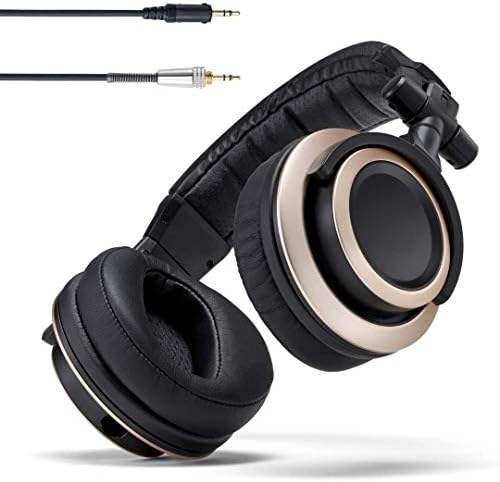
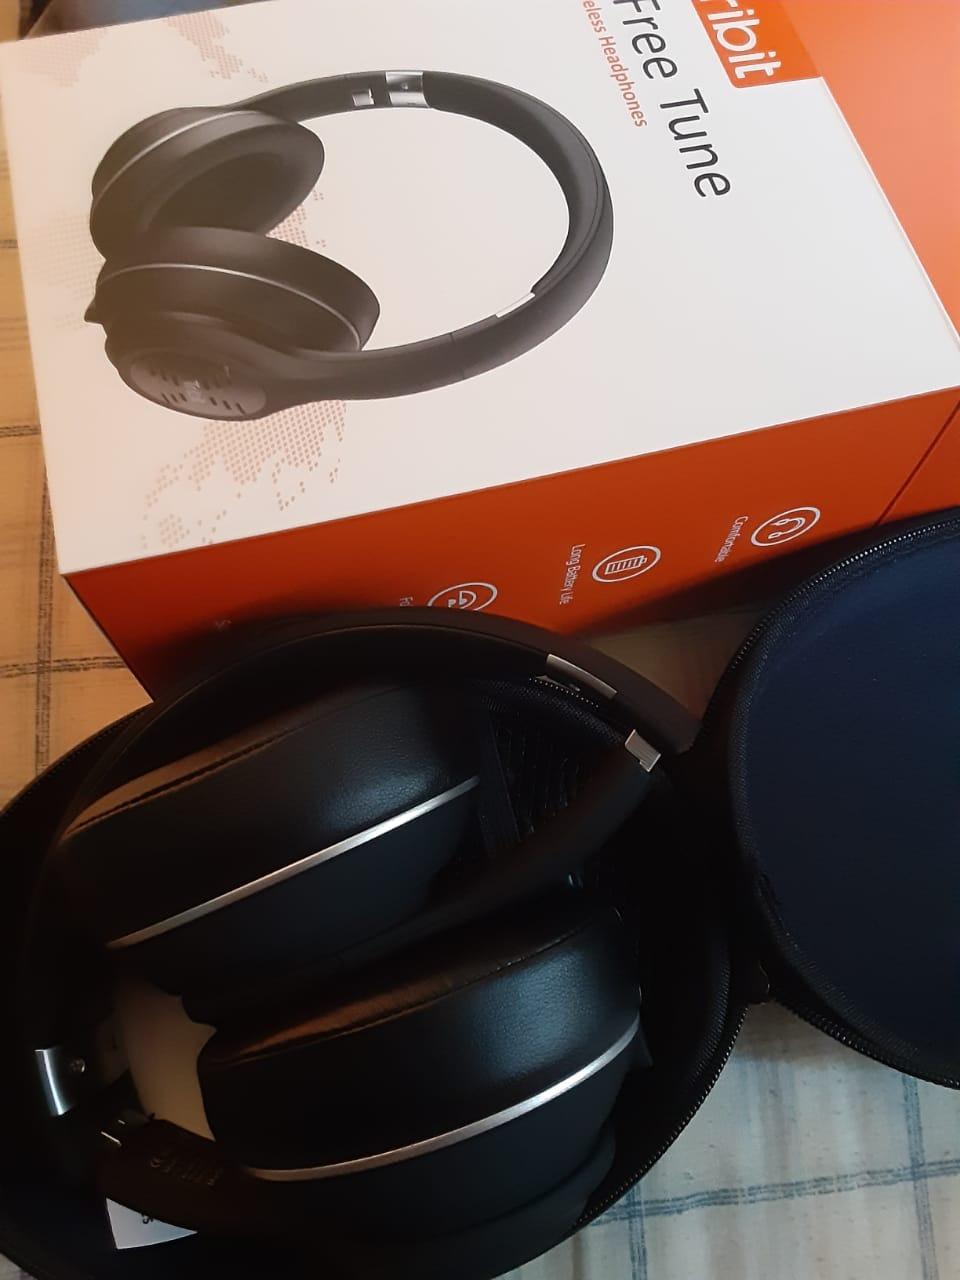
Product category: headphones
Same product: no